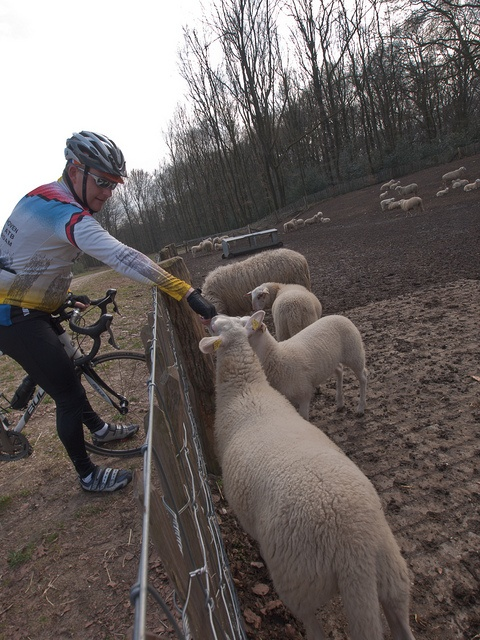
A bicyclist stopped beside a fence feeding or petting sheep.
Taking a break from pedaling to feed the sheep.
A man on a bicycle feeding  sheep over a fence.
A biker is petting some sheep over a fence.
A man with a helmet on who is petting some sheep.